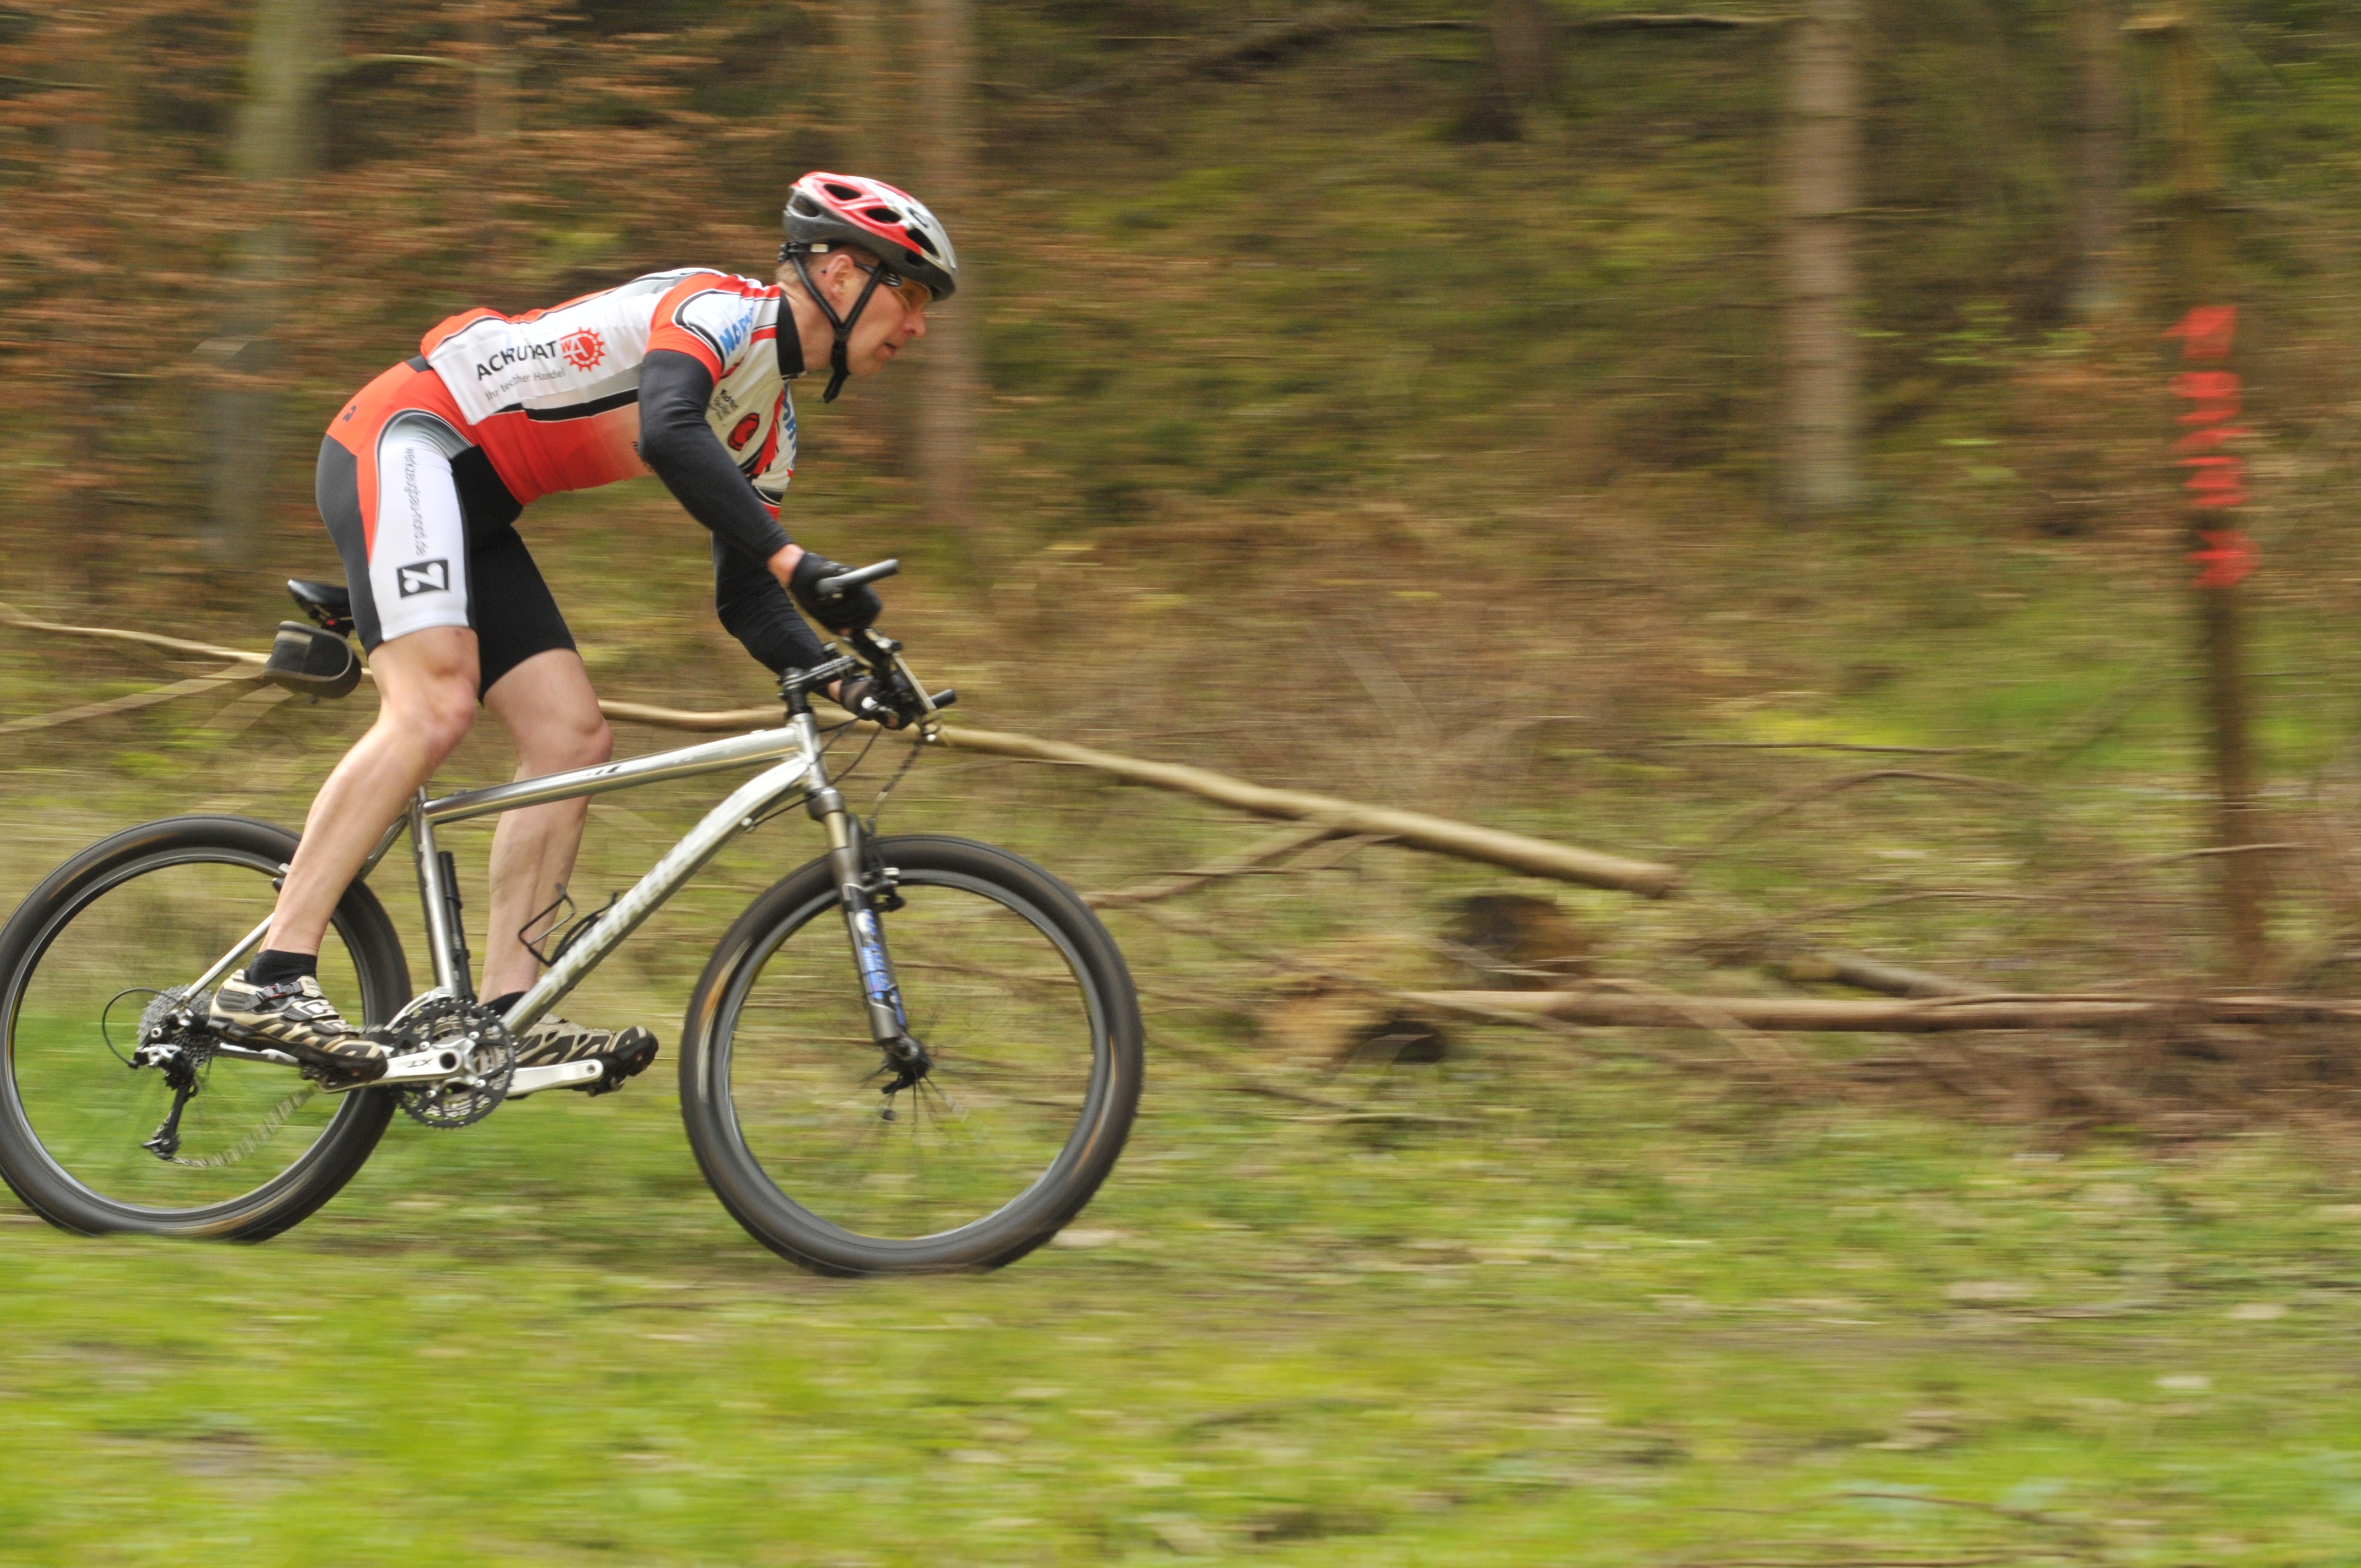
man, forest, sport, bicycle, bike, vehicle, professional, speed, terrain, sports equipment, mountain bike, cycling, race, competition, sporty, sports, downhill, racing, fast, cycling races, mountain biking, road cycling, land vehicle, cycle sport, cyclo cross bicycle, cyclo cross, bicycle racing, downhill mountain biking, road bicycle, endurance sports, racing bicycle, road bicycle racing, duathlon, mountain bike racing, cross country cycling